1927 Grand Prix season

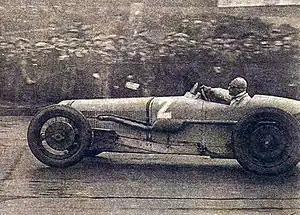
Benoist in his Delage at the British GP

The British drivers returned to Brooklands a fortnight later, in much better weather, for the JCC 200-miles. Campbell and Eyston both ran Bugatti T39As and had a terrific duel for the first half of the race until Eyston retired. This left Campbell to run away with a victory.